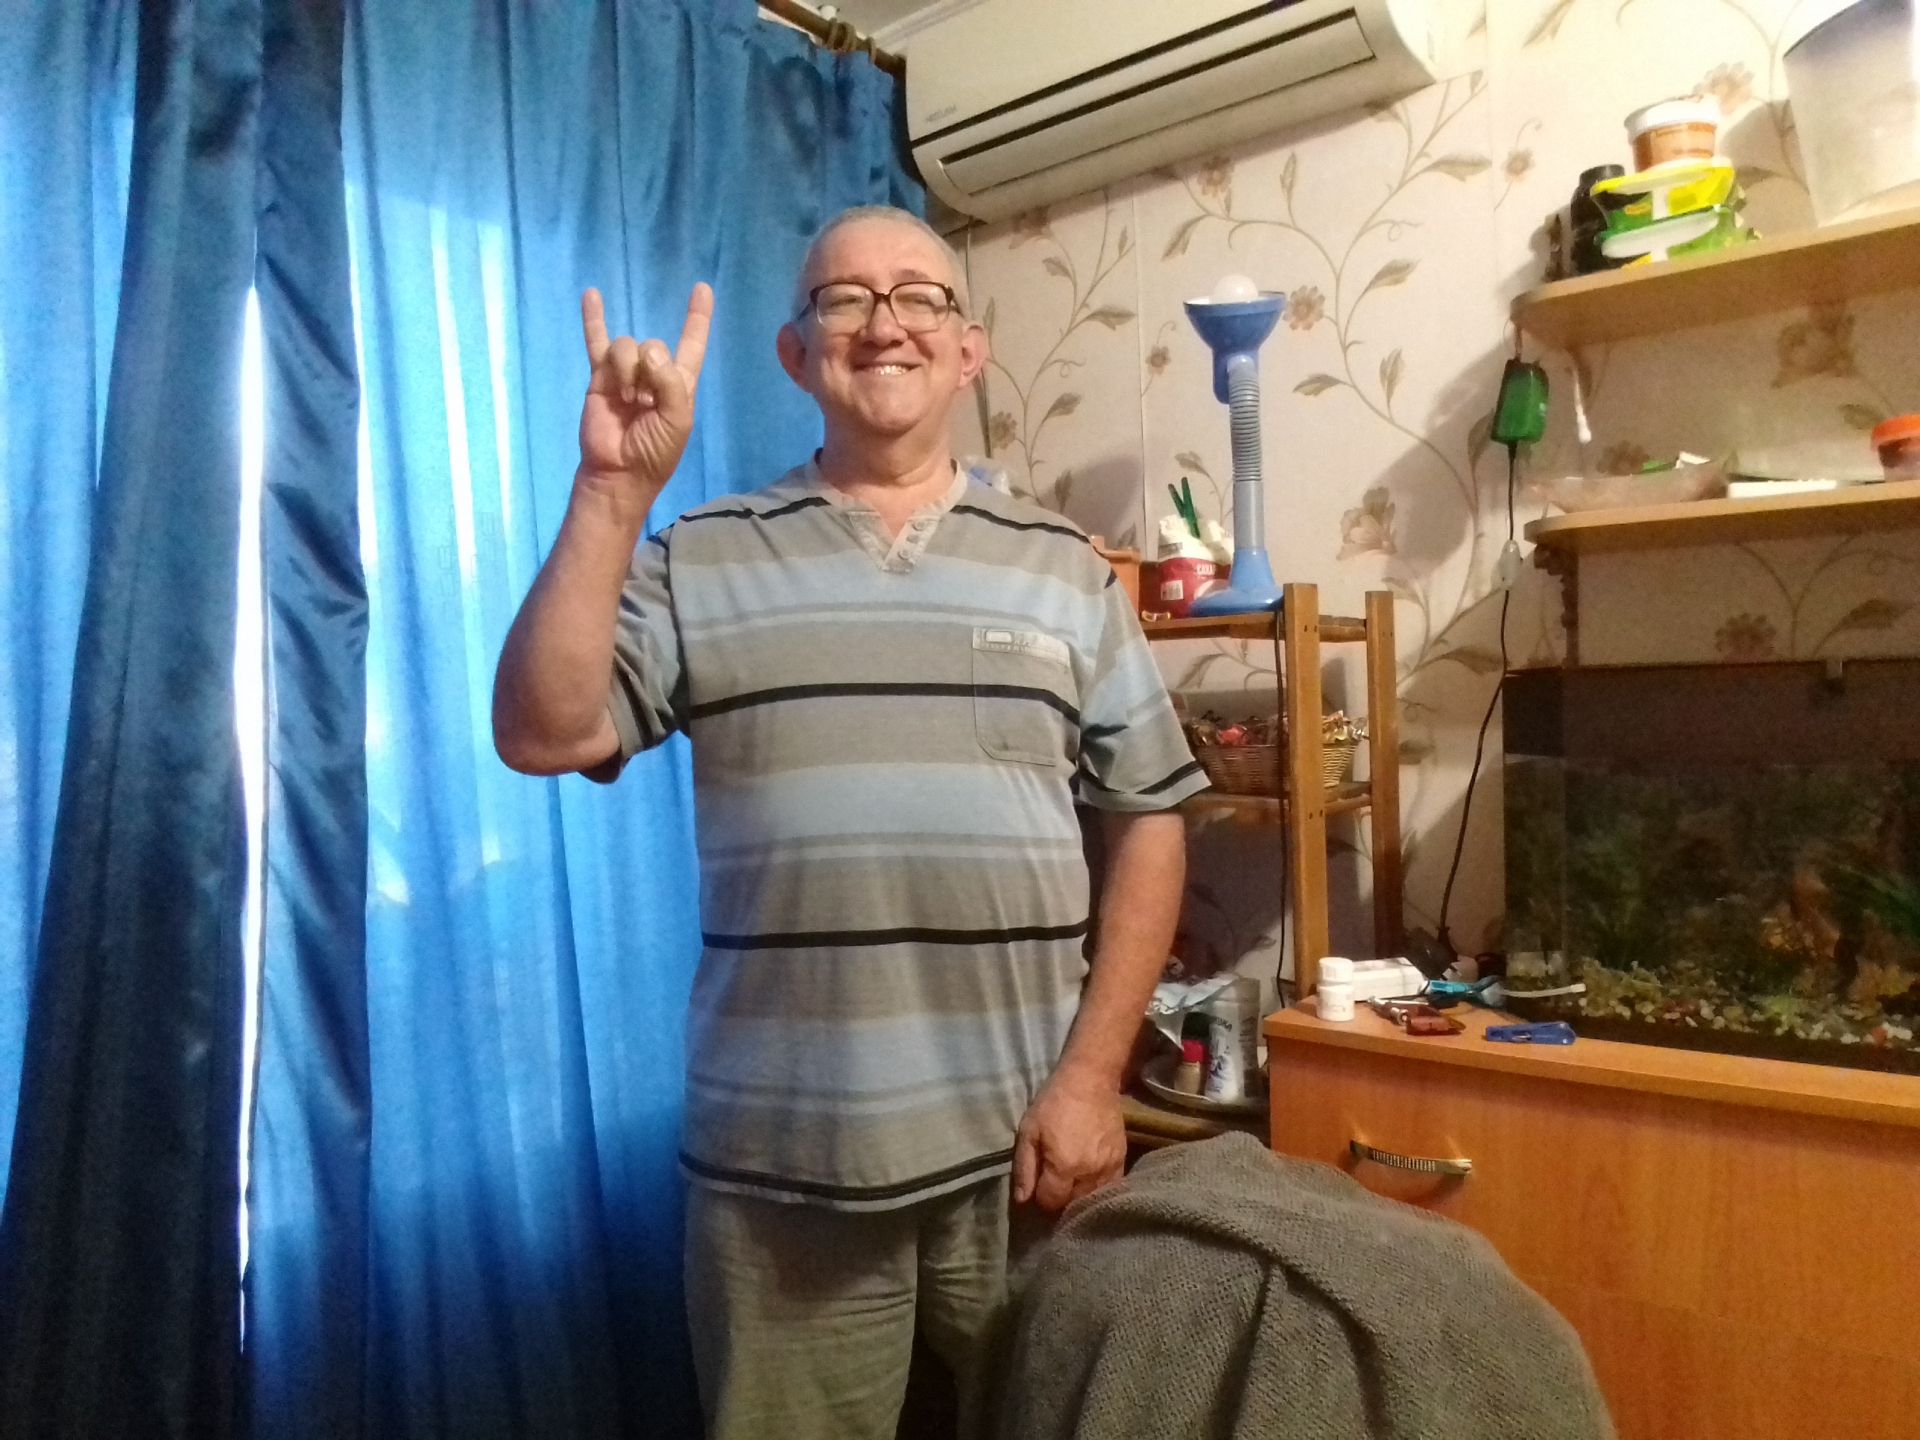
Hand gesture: rock